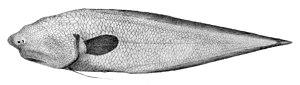
Le Poisson sans visage est un poisson abyssal de 40 cm de long vivant au large de l'Australie. Il doit son nom au fait qu'il n'a pas d'yeux, et que sa bouche se situe sous son corps, donnant l'impression qu'il n'a pas de visage.
Un poisson abyssal, poisson des abysses ou poisson des profondeurs est une espèce de poissons qui passe la plus grande partie de sa vie dans les abysses. Les poissons des abysses constituent un élément important de la faune abyssale et une ressource halieutique considérable. Réputés pour leur apparence monstrueuse, la plupart mesurent à peine une dizaine de centimètres de longueur, rares sont ceux qui dépassent le mètre. En raison de leur difficile accessibilité, on ne sait que peu de choses de leur comportement, on ne peut le déduire qu'à partir de leur anatomie.
En zoologie, poisson aveugle est un nom ambigu qui désigne plusieurs espèces de poissons sans yeux fonctionnels. Ce sont des espèces cavernicoles ou abyssales dont les yeux, inutiles dans l'obscurité ambiante, se recouvrent d'une couche graisseuse quand ils sont présents chez les jeunes, rendant l'animal complètement aveugle à l'âge adulte.